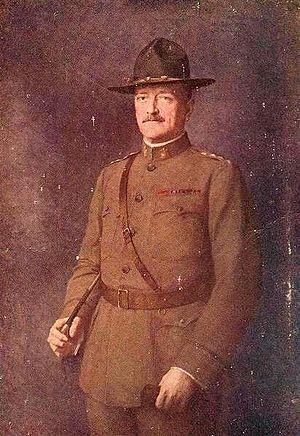
Léon Hornecker, né le 13 juin 1864 au Neuhof et mort le 9 janvier 1924 à Paris, est un peintre alsacien, portraitiste et paysagiste, qui enseigna à l'École des arts décoratifs de Strasbourg, mais se fixa à Paris en 1909, tout en gardant d'étroits contacts avec les milieux artistiques alsaciens. Il fut membre du cercle de Saint-Léonard.